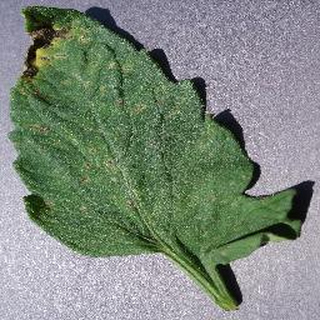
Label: tomato_septoria_leaf_spot